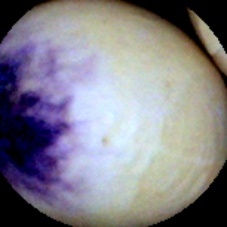
Label: Spotted